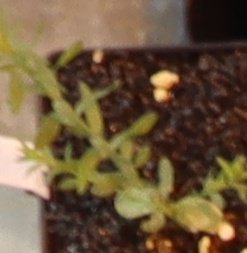
Label: Flax